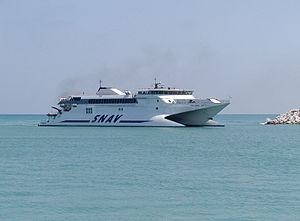
Les navires à grande vitesse sont des bateaux navigant à vitesse élevée et généralement affectés au transport de passagers et des véhicules. De tels bateaux sont notamment en service sur les liaisons de quelques heures, comme la liaison Corse-continent, la traversée du détroit de Gibraltar, de la Manche, du pas de Calais, etc.